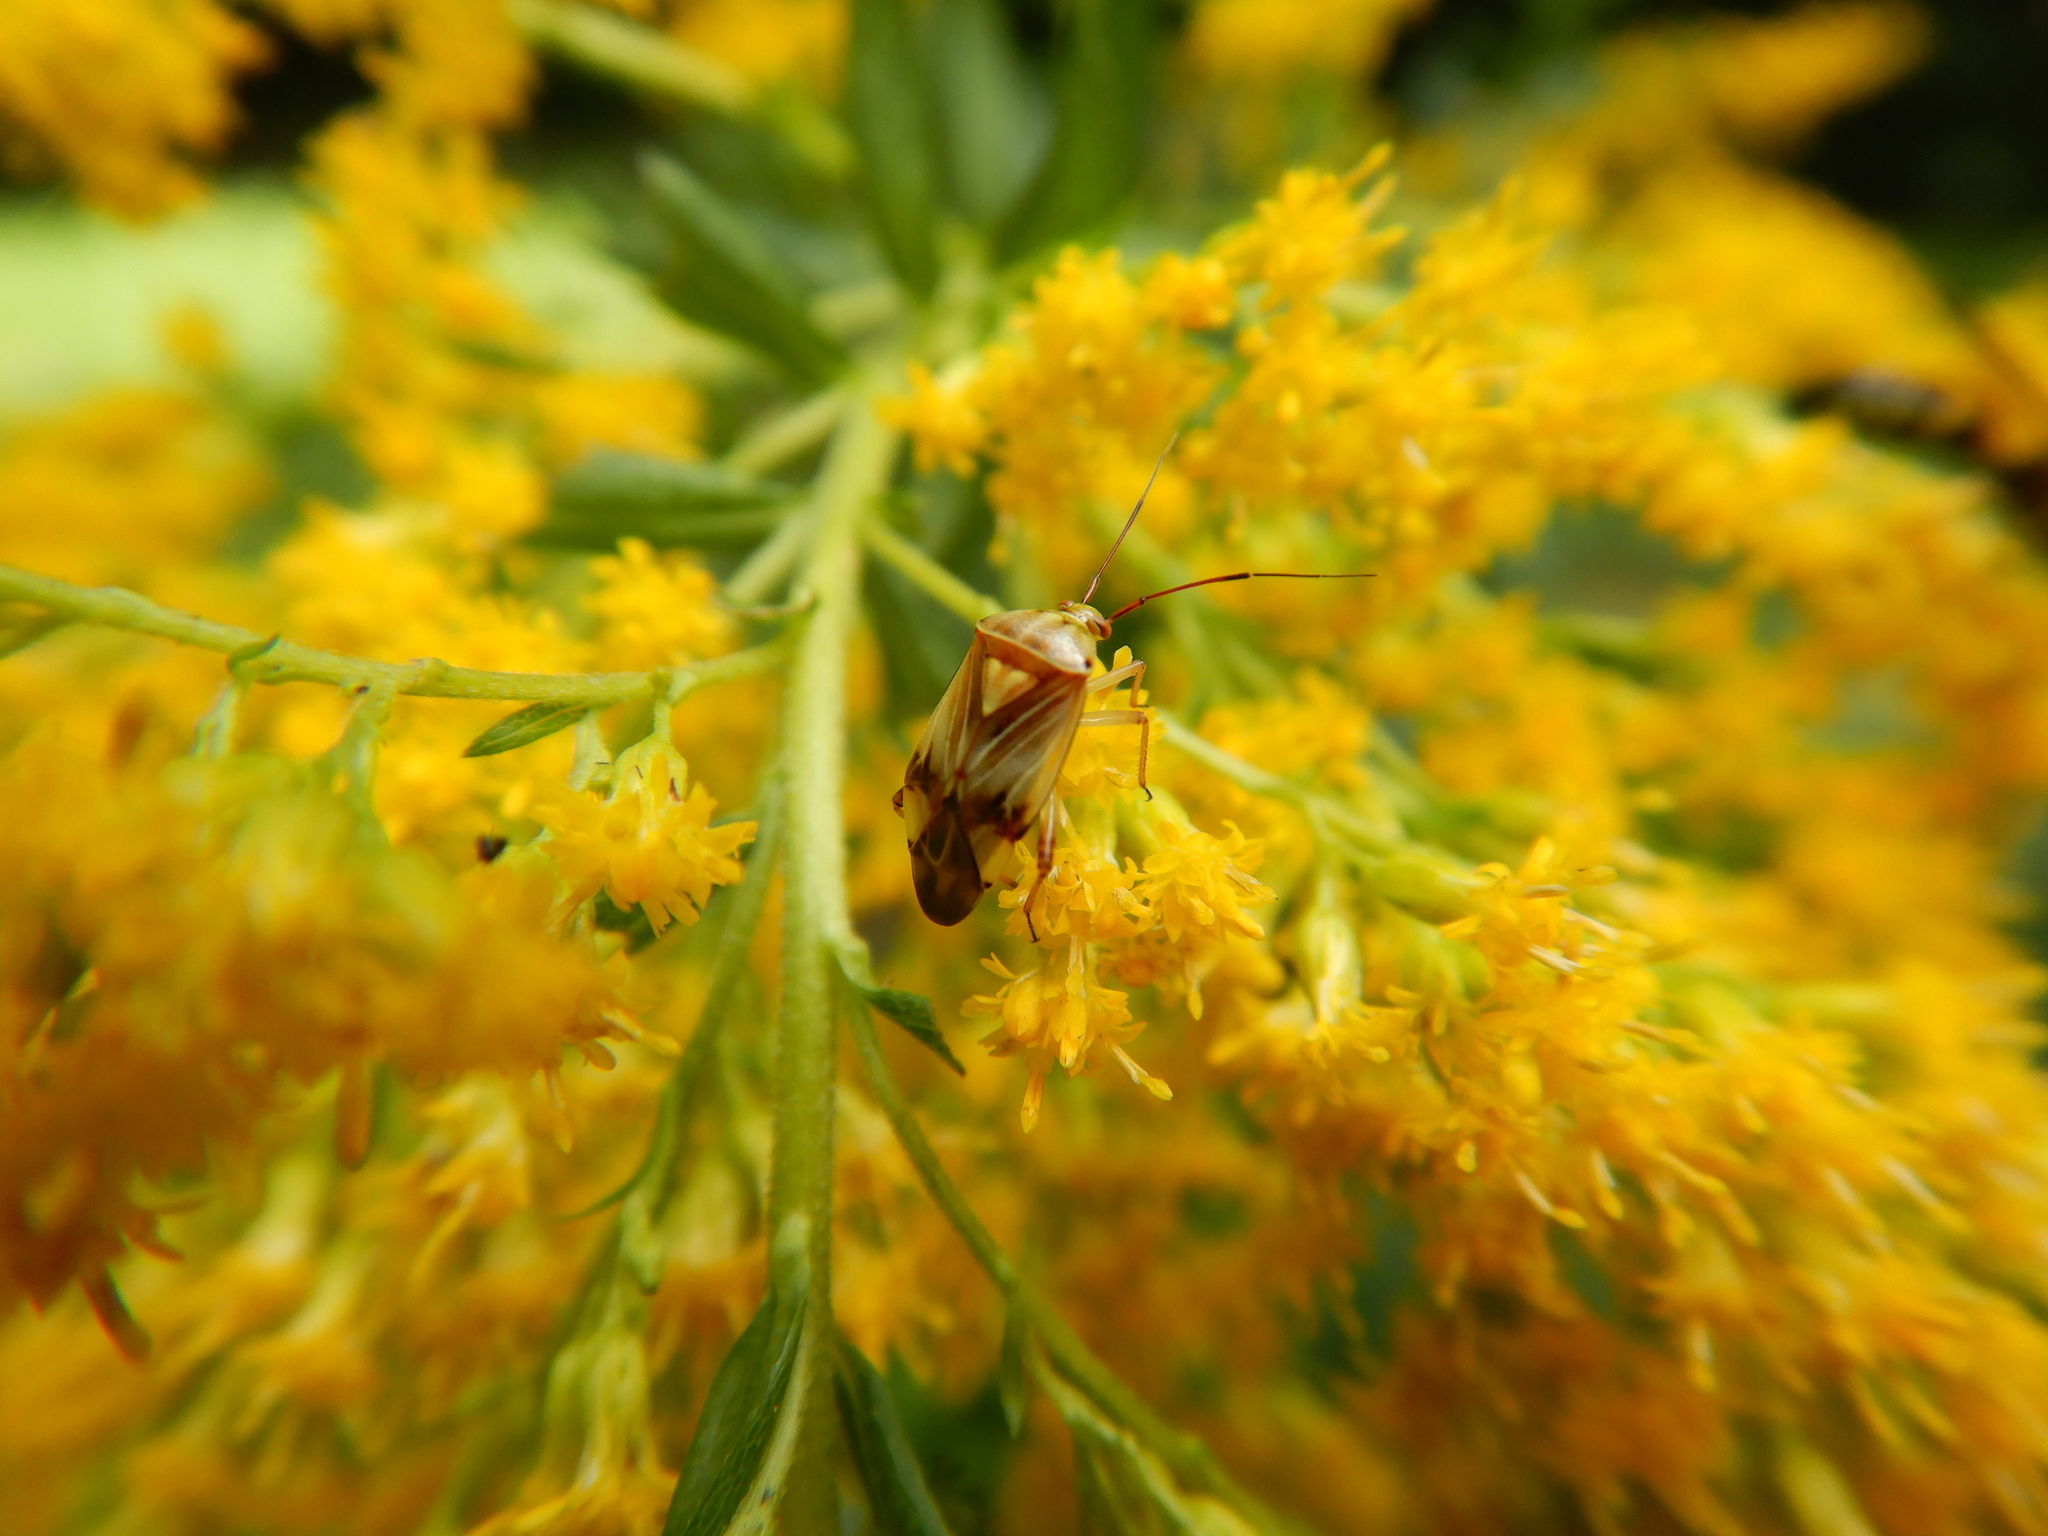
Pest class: lygus_bug